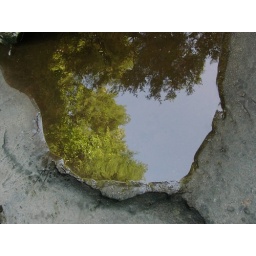
trees reflected in the water strider's pool